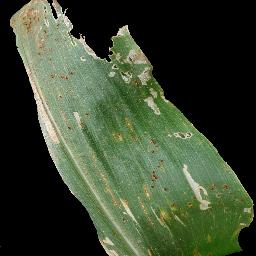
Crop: corn
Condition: (maize)_common_rust